Necho II

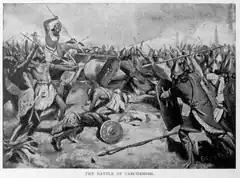
In 605 BC, an Egyptian force fought the Babylonians at Battle of Carchemish, helped by the remnants of the army of the former Assyria, but this was met with defeat.

The Babylonian king was planning on reasserting his power in Syria. In 609 BC, King Nabopolassar captured Kumukh, which cut off the Egyptian army, then based at Carchemish. Necho responded the following year by retaking Kumukh after a four-month siege, and executed the Babylonian garrison. Nabopolassar gathered another army, which camped at Qurumati on the Euphrates. However, Nabopolassar's poor health forced him to return to Babylon in 605 BC. In response, in 606 BC the Egyptians attacked the leaderless Babylonians (probably then led by the crown prince Nebuchadnezzar) who fled their position.